Roger Steinmann

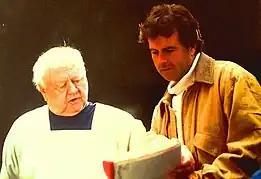

Among Steinmann´s several projects, "Illusion Infinity" (aka "Paradise", 2004) caught the eye of casting director Gerald I. Wolff. He was able to engage seven well known Hollywood actors: Dee Wallace, Mickey Rooney, Timothy Bottoms, Barbara Carrera, Martin Kove, Theresa Saldana, and Lilyan Chauvin.